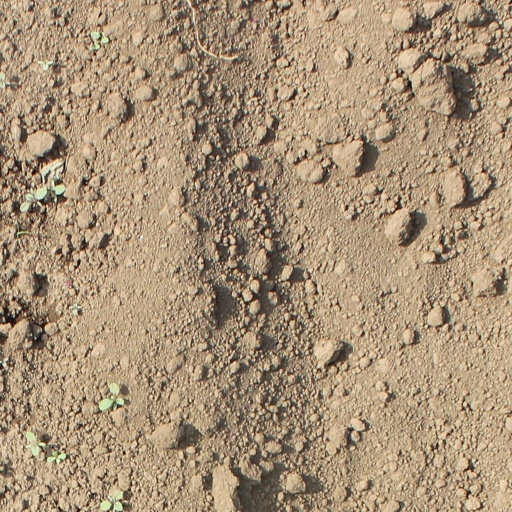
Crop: soybean